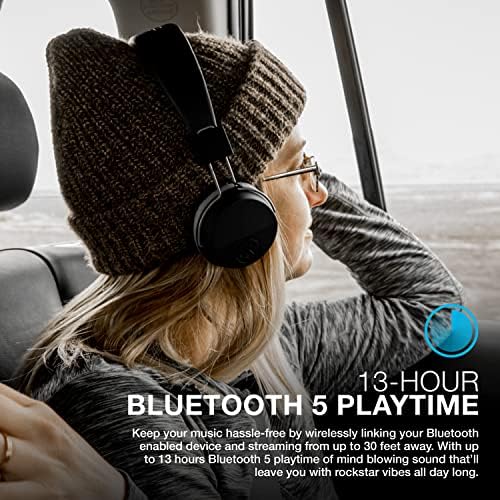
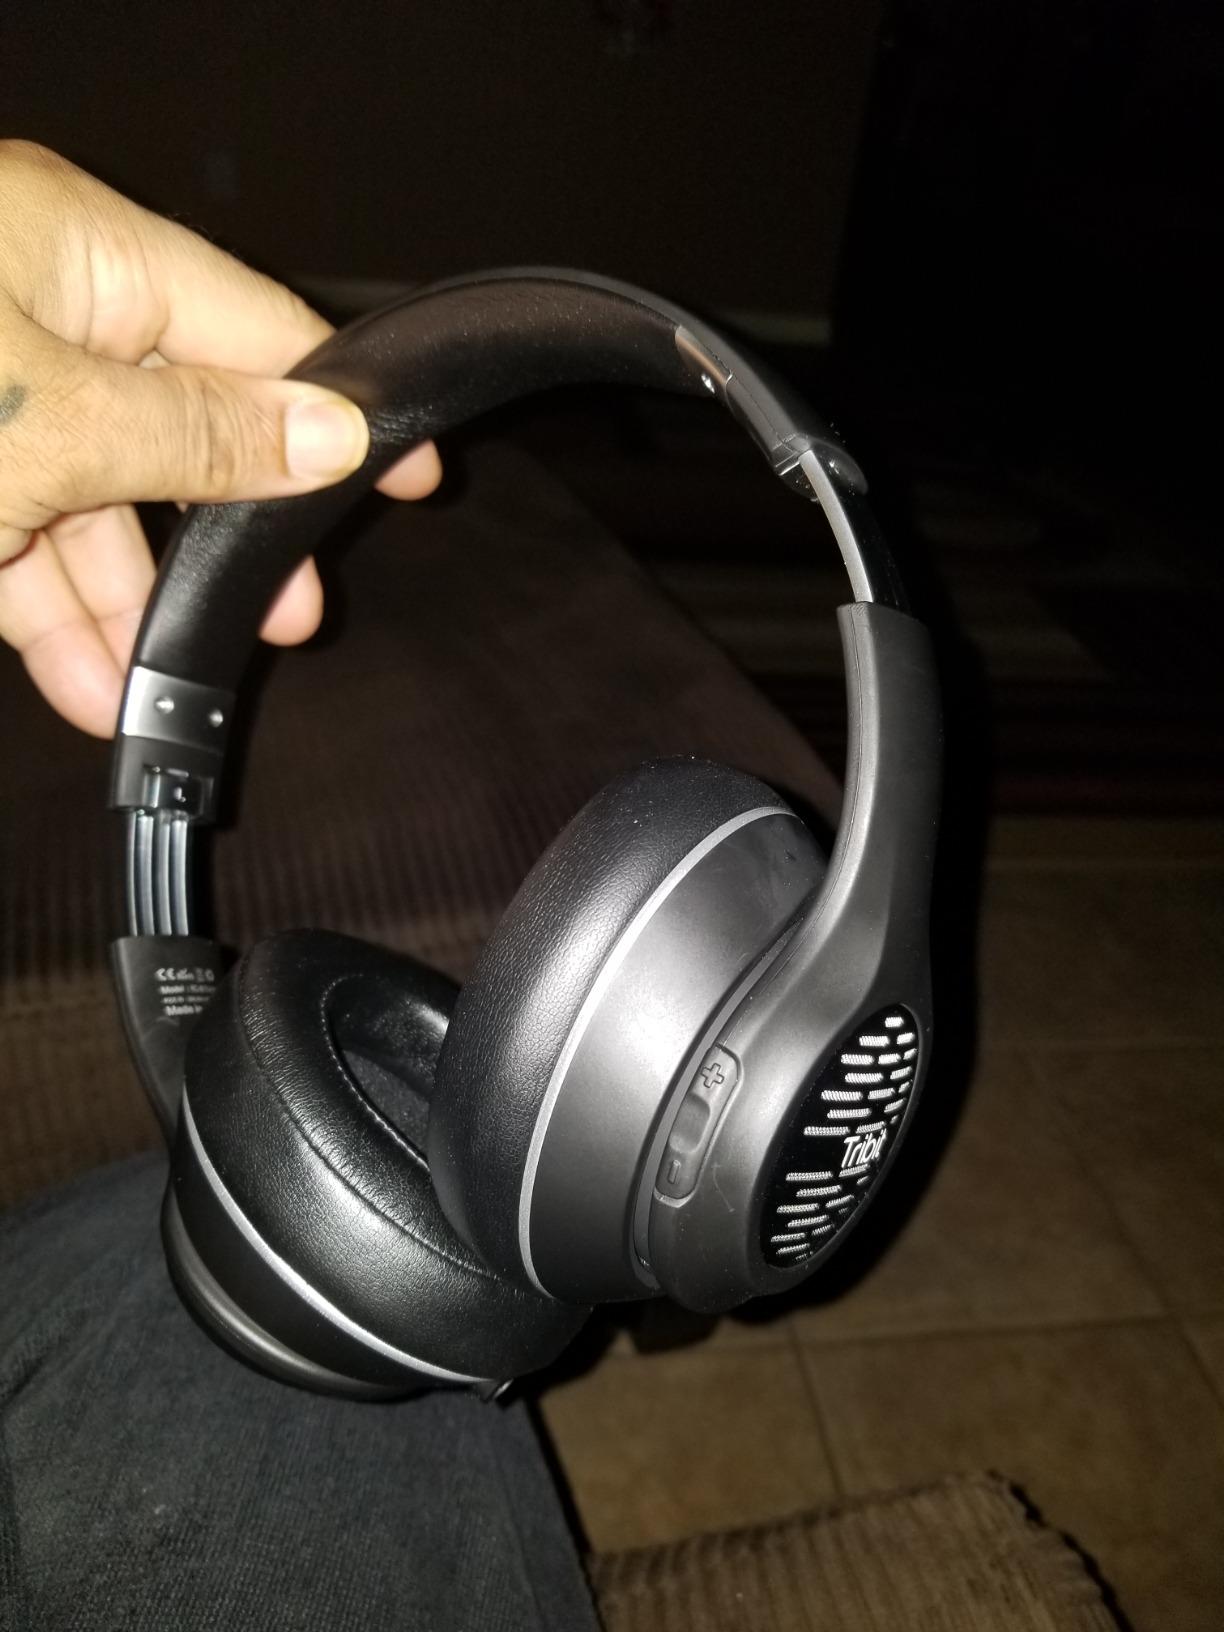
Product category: headphones
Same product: no